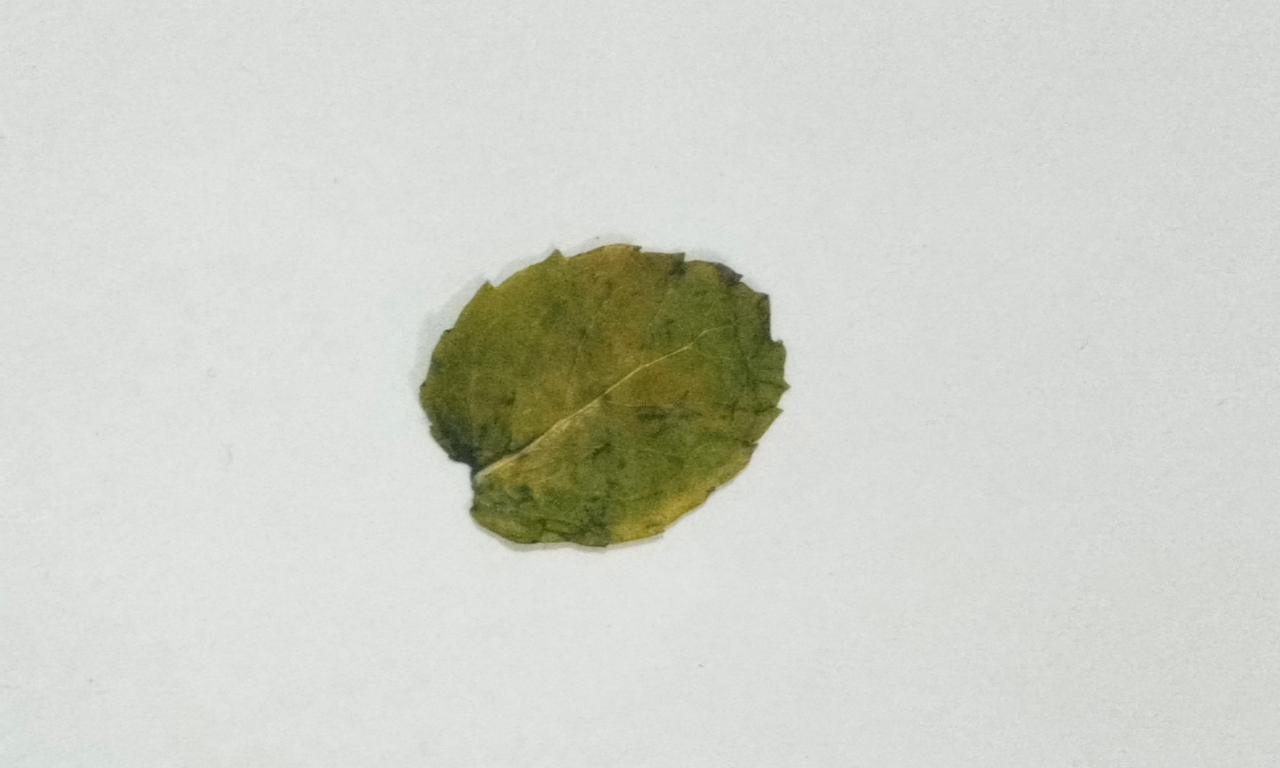
Label: Dried